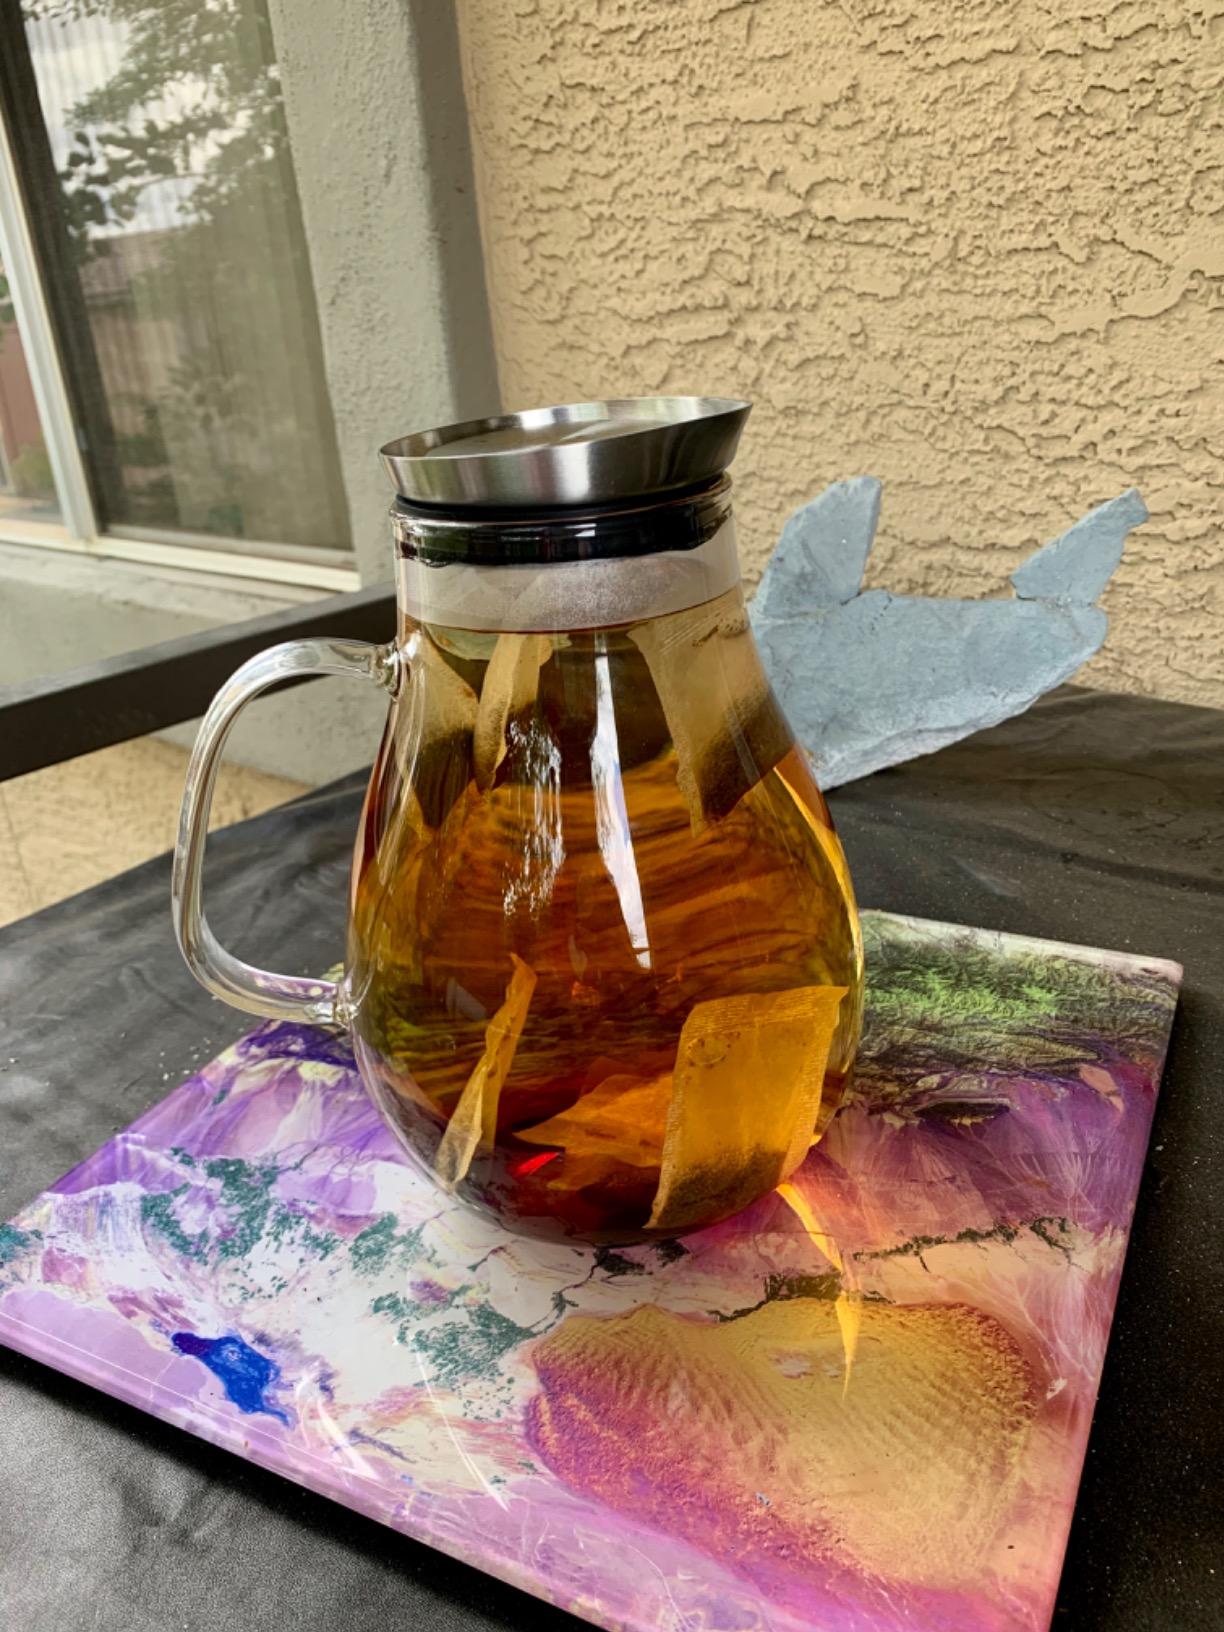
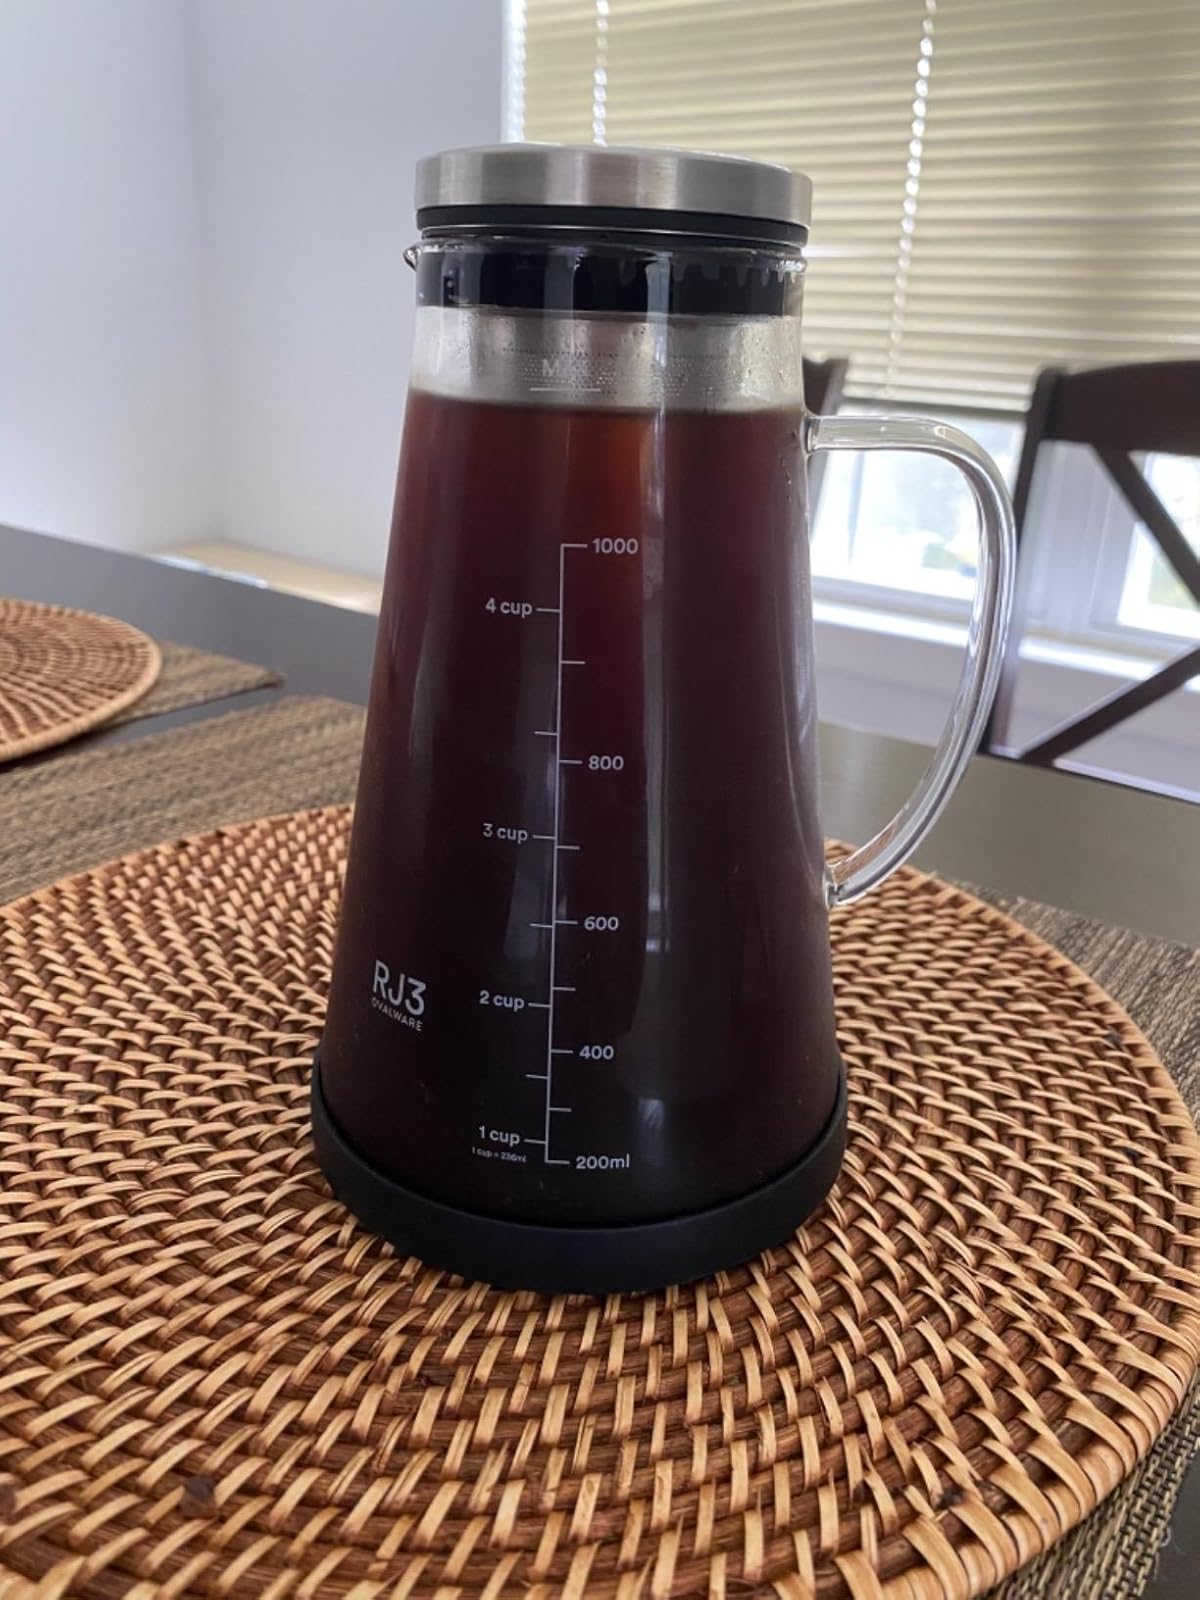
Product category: items_tea
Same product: no